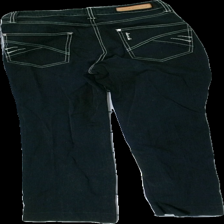
View: back
Type: Jeans
Category: Ladies
Brand: Not in the list
Brand text on label: Claire.dk
Colors: Black
Material: 98% cotton, 2% elastane
Cut: Regular
Size: 40
Season: All
Trend: Denim
Smell: Minor
Price range: <50
Recommended usage: Export
Comment: detergent scent